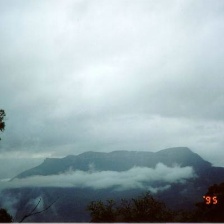
Cloud type: Stratus